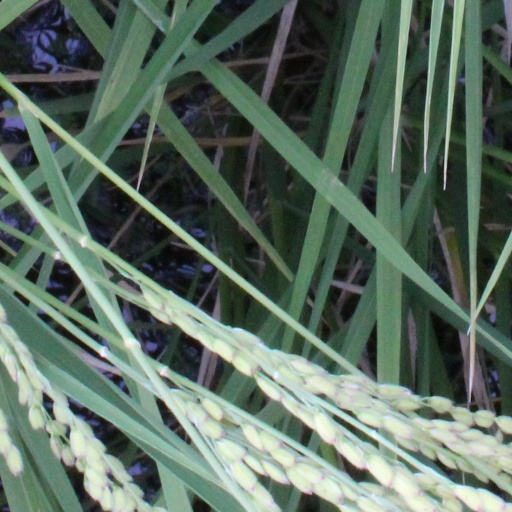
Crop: rice